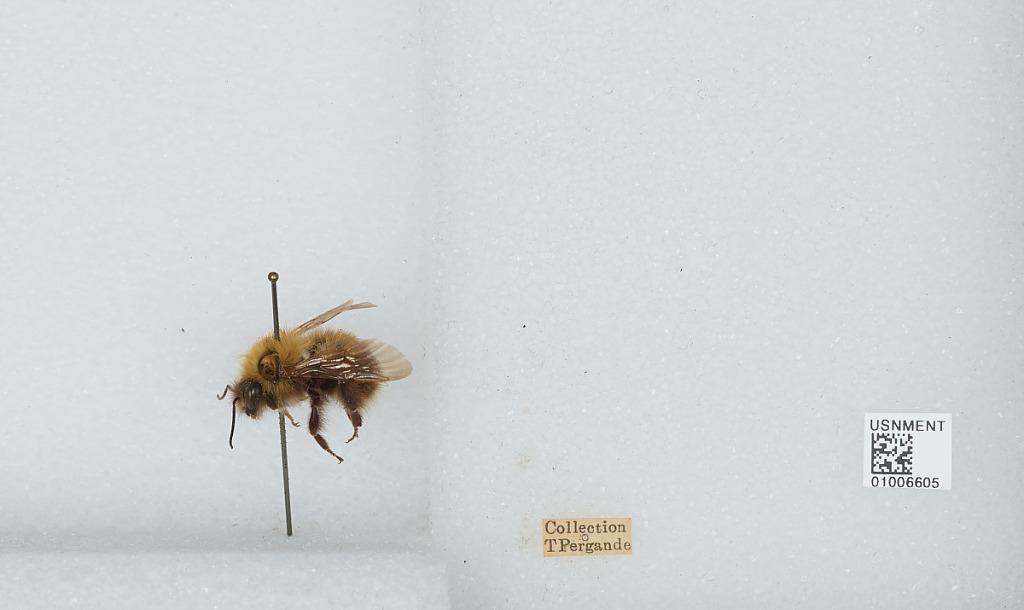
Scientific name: Bombus (Pyrobombus) hypnorum hypnorum (Linnaeus)